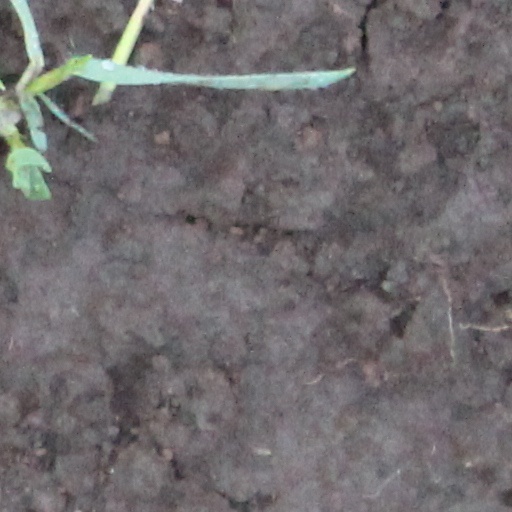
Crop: wheat